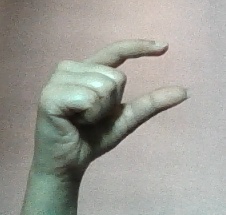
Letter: dal